Ravi Shankar

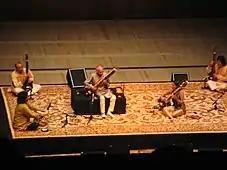
Shankar performing with Anoushka Shankar in 2007

Because of the positive response to Shankar's 1996 career compilation "", Shankar wrote a second autobiography, "Raga Mala". He performed between 25 and 40 concerts every year during the late 1990s. Shankar taught his daughter Anoushka Shankar to play "sitar" and in 1997 became a Regents' Professor at University of California, San Diego.